Howard D. Stendahl

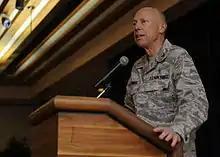
Chaplain Stendahl delivers the keynote address at the Mountainhome Air Force Base National Prayer Breakfast

Stendahls's past assignments, prior to his promotion to brigadier general and assignment as U.S. Air Force deputy chief of chaplains, included: